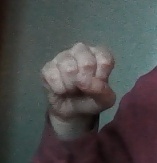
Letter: saad